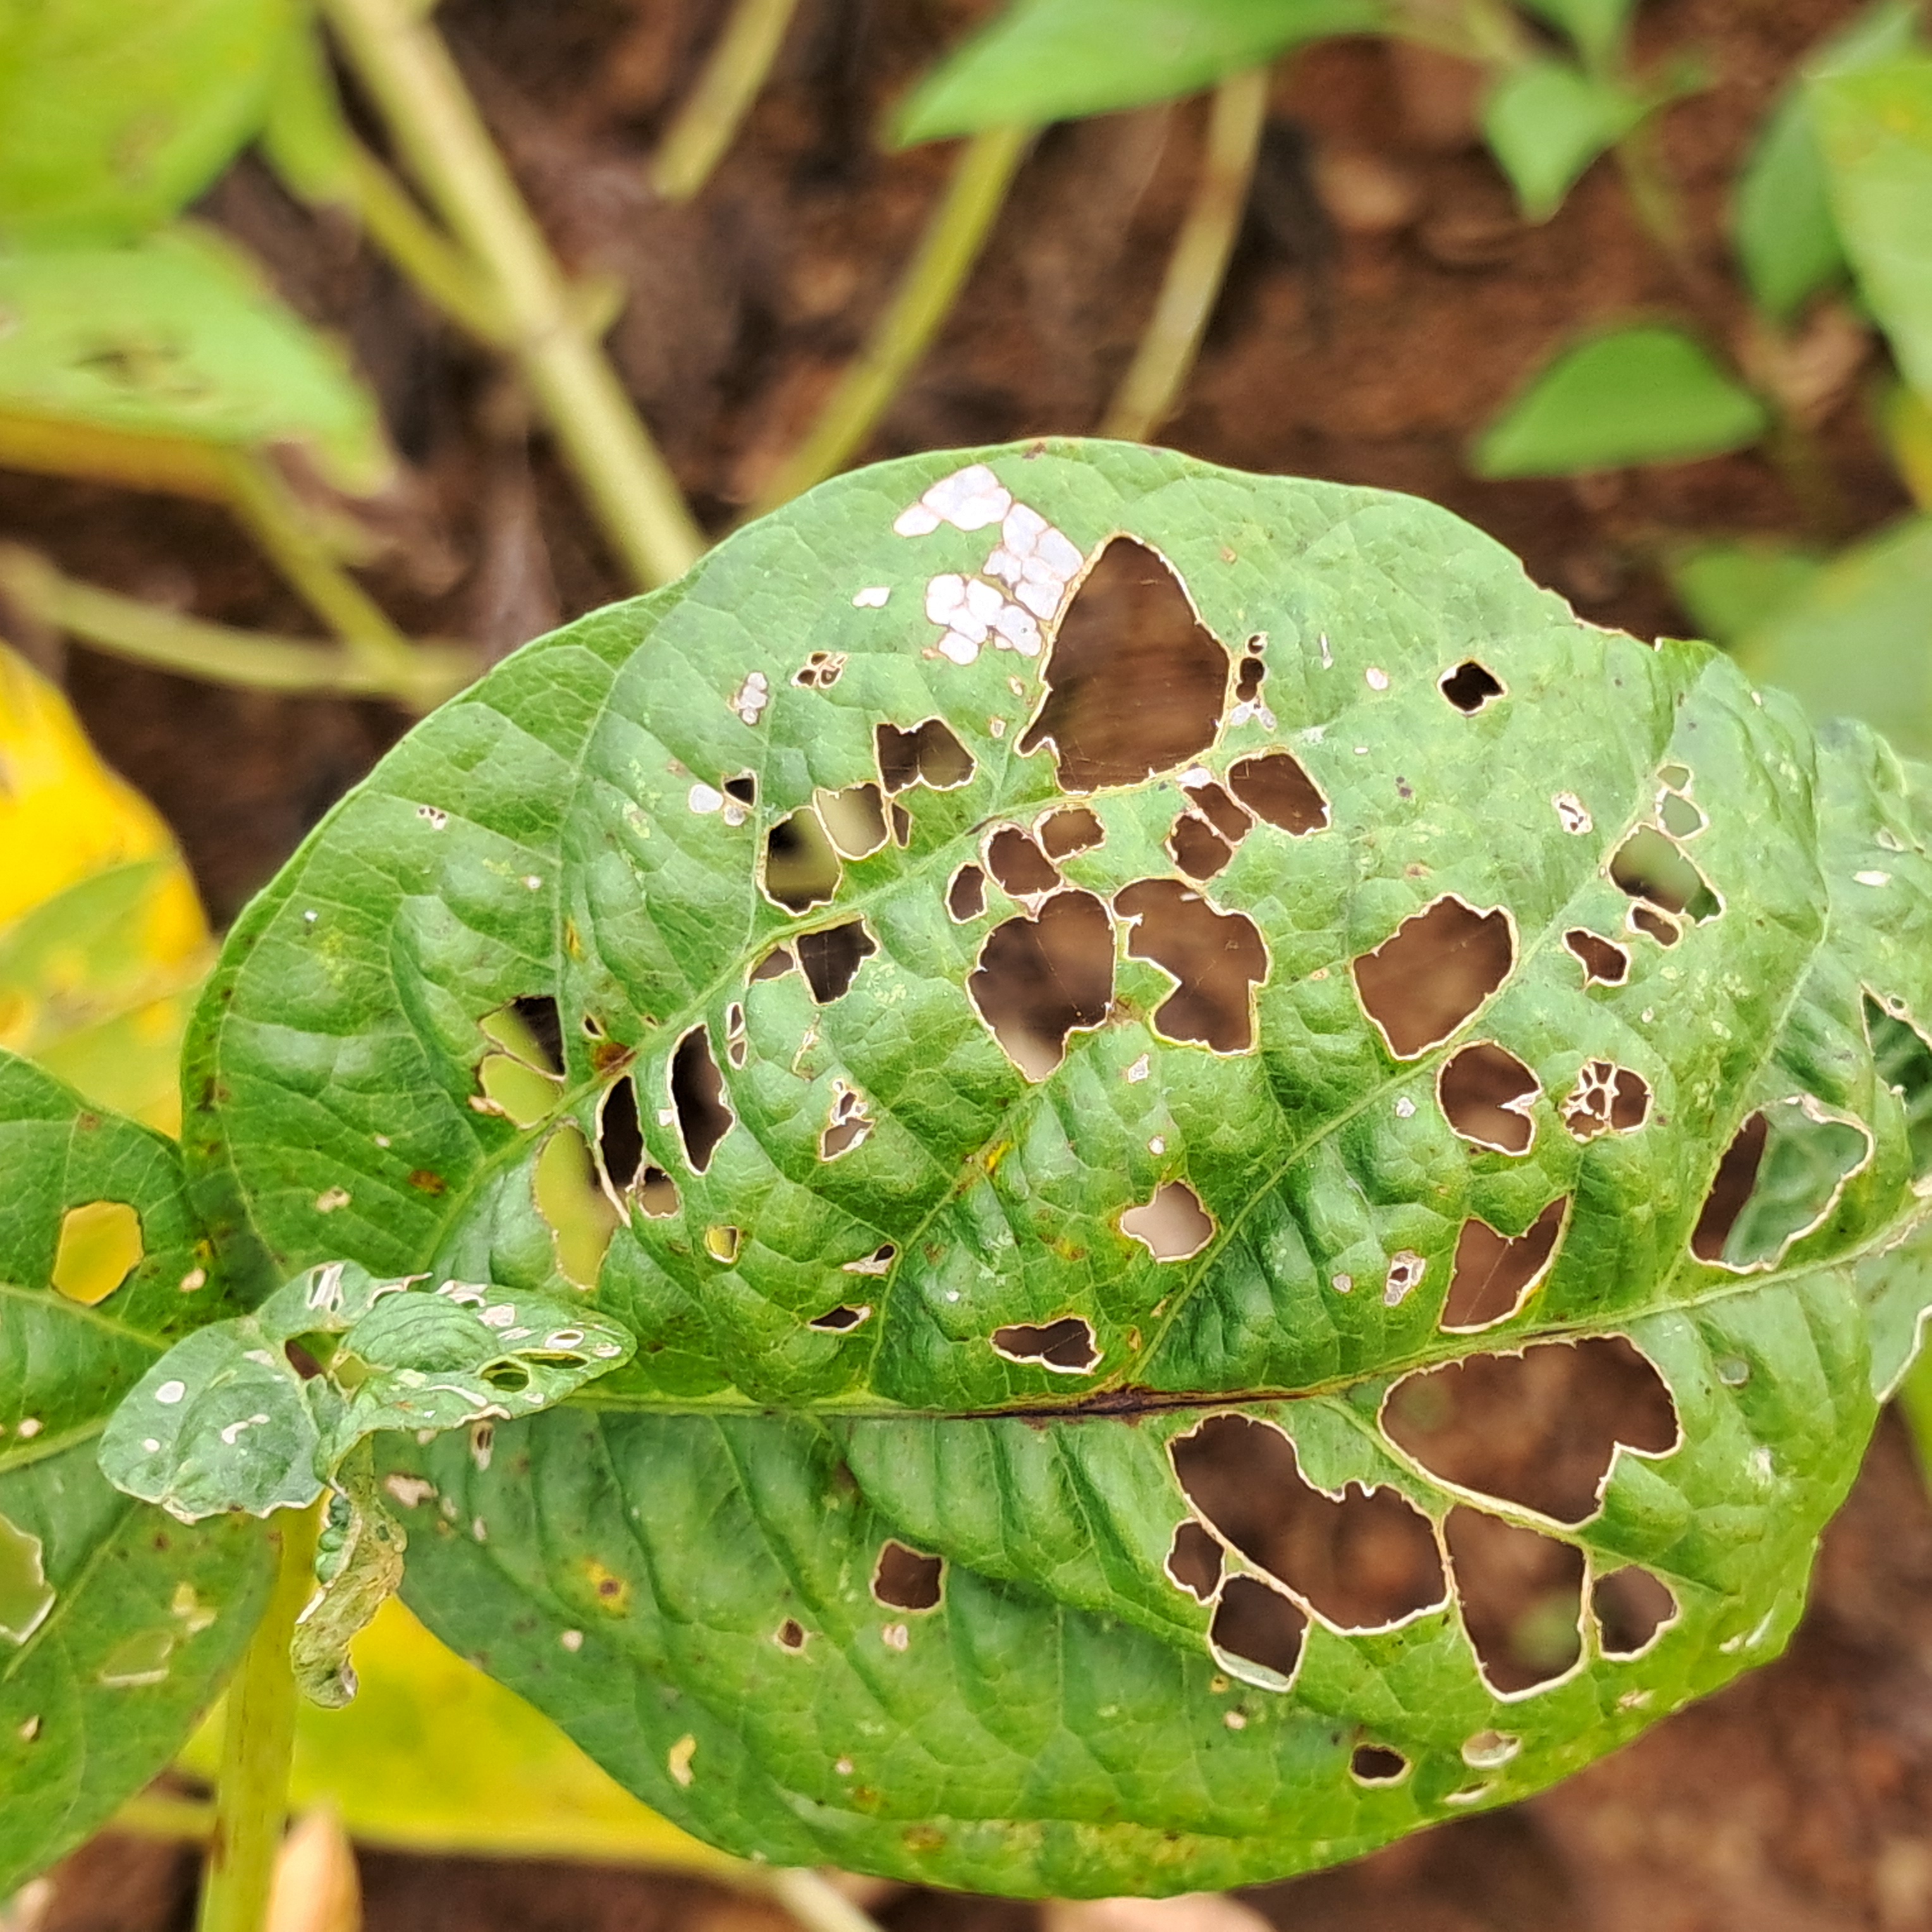
Label: Caterpillar_Semilooper_Pest